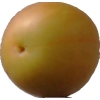
Label: cherry_wax